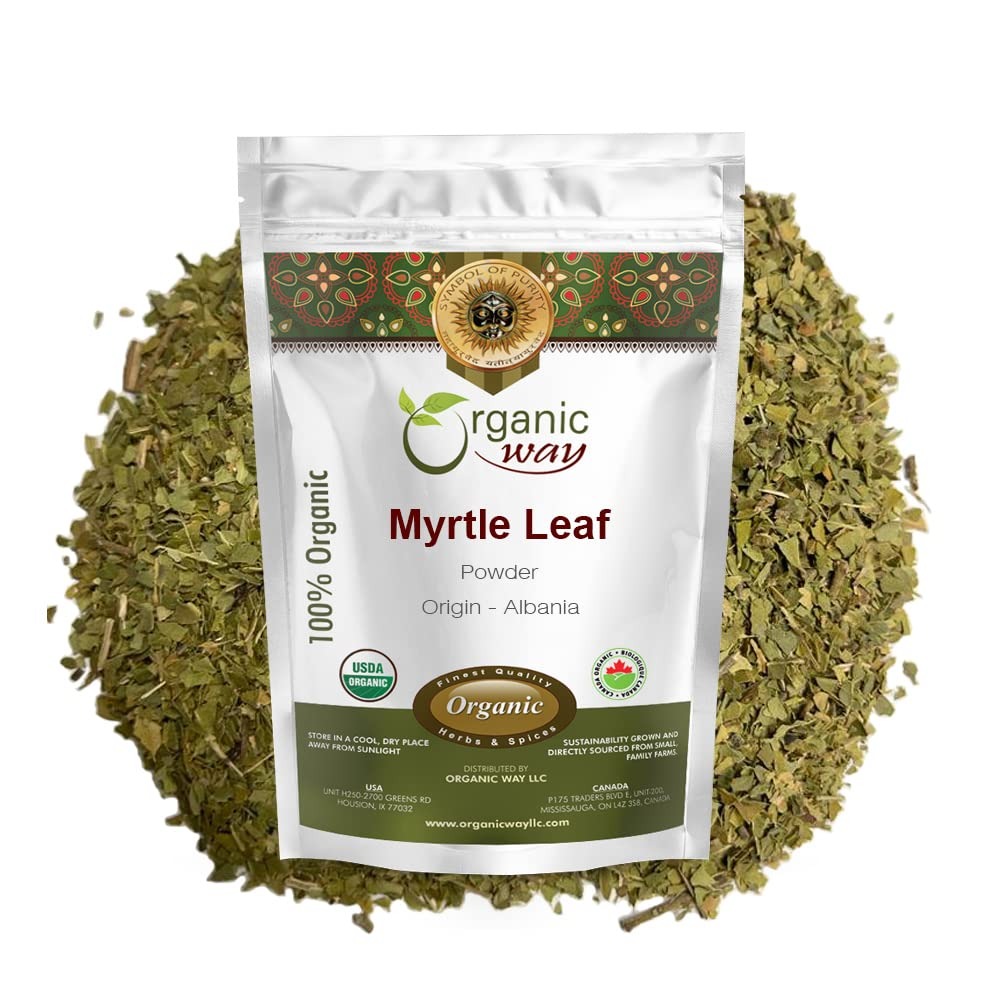
Item Name: Organic Way Myrtle Leaf Powder (Myrtus communis) - European Wild-Harvest | Organic & Kosher Certified | Raw, Vegan, Non GMO & Gluten Free | USDA Certified | Origin - Albania (1/2Lbs / 8Oz)
Bullet Point 1: USDA Tested - USDA is one of the most trusted testing institutions when it comes to corn, rice, grains, and other processed commodities. All of our products are guaranteed to have passed their strict standard to ensure the legitimacy of their quality.
Bullet Point 2: Imported Products from Albania - When it comes to grain quality, Albania is home to some of the best raw materials. This is why we source our products directly from them and import it to the United States where it is packaged securely and ready for distribution.
Bullet Point 3: 100% Authentic - There are many out there that jump into the bandwagon of sustainably sourced and ethical products. That is not the case for us. Our priority is not to earn money but to provide satisfaction to our clients through high-quality products and excellent customer service.
Bullet Point 4: Flavor-Sealed - When products such as Myrtle Leaf Powders are not sealed properly, their flavors can escape resulting in lower product quality. This is why we use the leading flavor sealed technique when packaging the product to maintain its wonderful taste. At the same time, our packing can be resealed so that you can extend its quality even after you have opened it already.
Bullet Point 5: Satisfaction Guarantee - We are confident with the quality of our product which is why we offer a satisfaction guarantee. This means that if you are not satisfied (although this is highly unlikely to happen), we will give you back your money with no questions asked.
Product Description: <p>Myrtle is a small aromatic evergreen shrub native to North Africa and the Mediterranean region. Myrtle has been used in both cooking and healing for thousands of years. The leaves are normally dried and used as a herbal tea. Myrtle berries are dried and ground and used as a spice – similar to Juniper berries. The leaves are rich in essential oils, which are the main active constituents in Myrtle. In traditional herbal medicine Myrtle essential oil was used to combat acne and other skin conditions.</p> <p>You can rely on our products for authenticity and potency. Organic Way imports quality organically grown products from different countries and processes them in the USA for the US market.</p>
Value: 8.0
Unit: Ounce

Price: 19.99